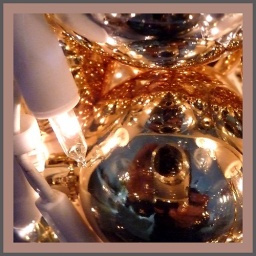
20 gold an siver bulbs in a glass vase with lamps as was seen last year in Paris